Geology of South Africa

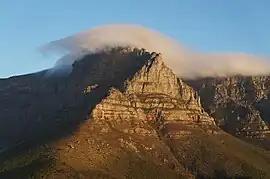
Table Mountain

The geology of South Africa is highly varied including cratons, greenstone belts, large impact craters as well as orogenic belts. The geology of the country is the base for a large mining sector that extracts gold, diamonds, iron and coal from world-class deposits. The geomorphology of South Africa consists of a high plateau rimmed to west, south and southeast by the Great Escarpment, and the rugged mountains of the Cape Fold Belt. Beyond this there is strip of narrow coastal plain.